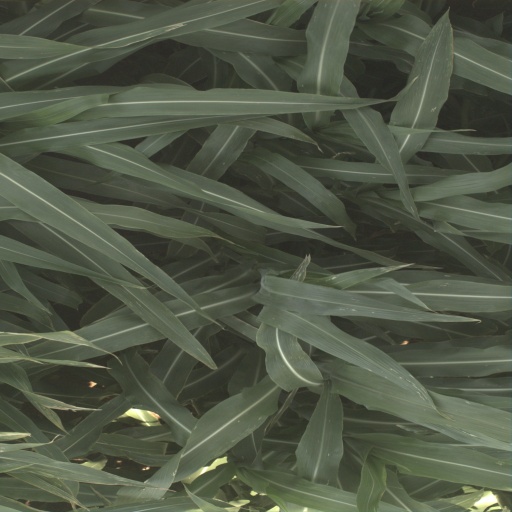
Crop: sorghum